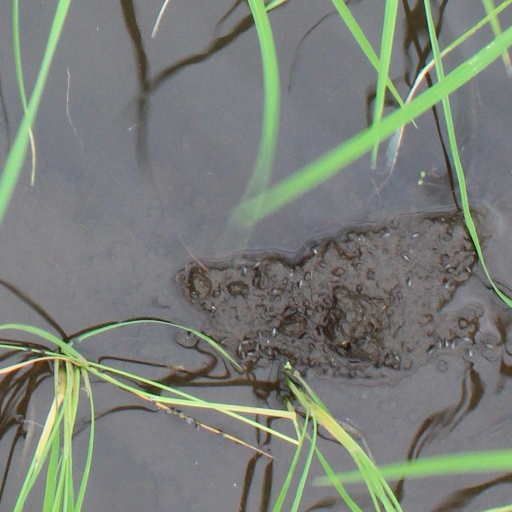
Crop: rice